Presbyterian polity

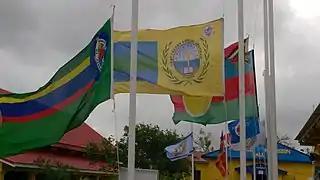
Presbytery flags of the Presbyterian Church of Vanuatu

There are two types of elder; the "teaching elder" (see "Minister" below) and the "ruling elder".